Tzav

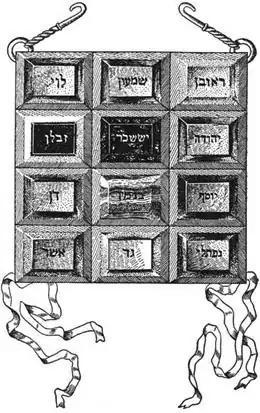
The Breastplate of the High Priest (illustration from the 1905–1906 Jewish Encyclopedia)

The Hebrew Bible refers to the Urim and Thummim in Exodus 28:30; Leviticus 8:8; Numbers 27:21; Deuteronomy 33:8; 1 Samuel 14:41 ("Thammim") and 28:6; Ezra 2:63; and Nehemiah 7:65; and may refer to them in references to "sacred utensils" in Numbers 31:6 and the Ephod in 1 Samuel 14:3 and 19; 23:6 and 9; and 30:7–8; and Hosea 3:4.